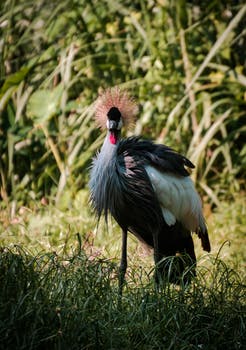
Label: No Watermark